Keith Azopardi

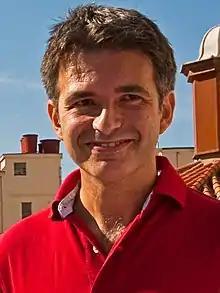

Keith Azopardi is a Gibraltarian lawyer and politician serving as Leader of the Opposition and Leader of the Gibraltar Social Democrats since 2017.